Fools Highway

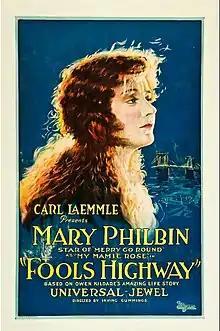
Poster

Fools Highway is a 1924 American silent romantic drama film directed by Irving Cummings and starring Mary Philbin. The film was produced and released by Universal Pictures.